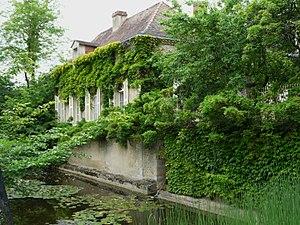
La chartreuse de la Grèze, Creyssensac-et-Pissot, Dordogne, France.